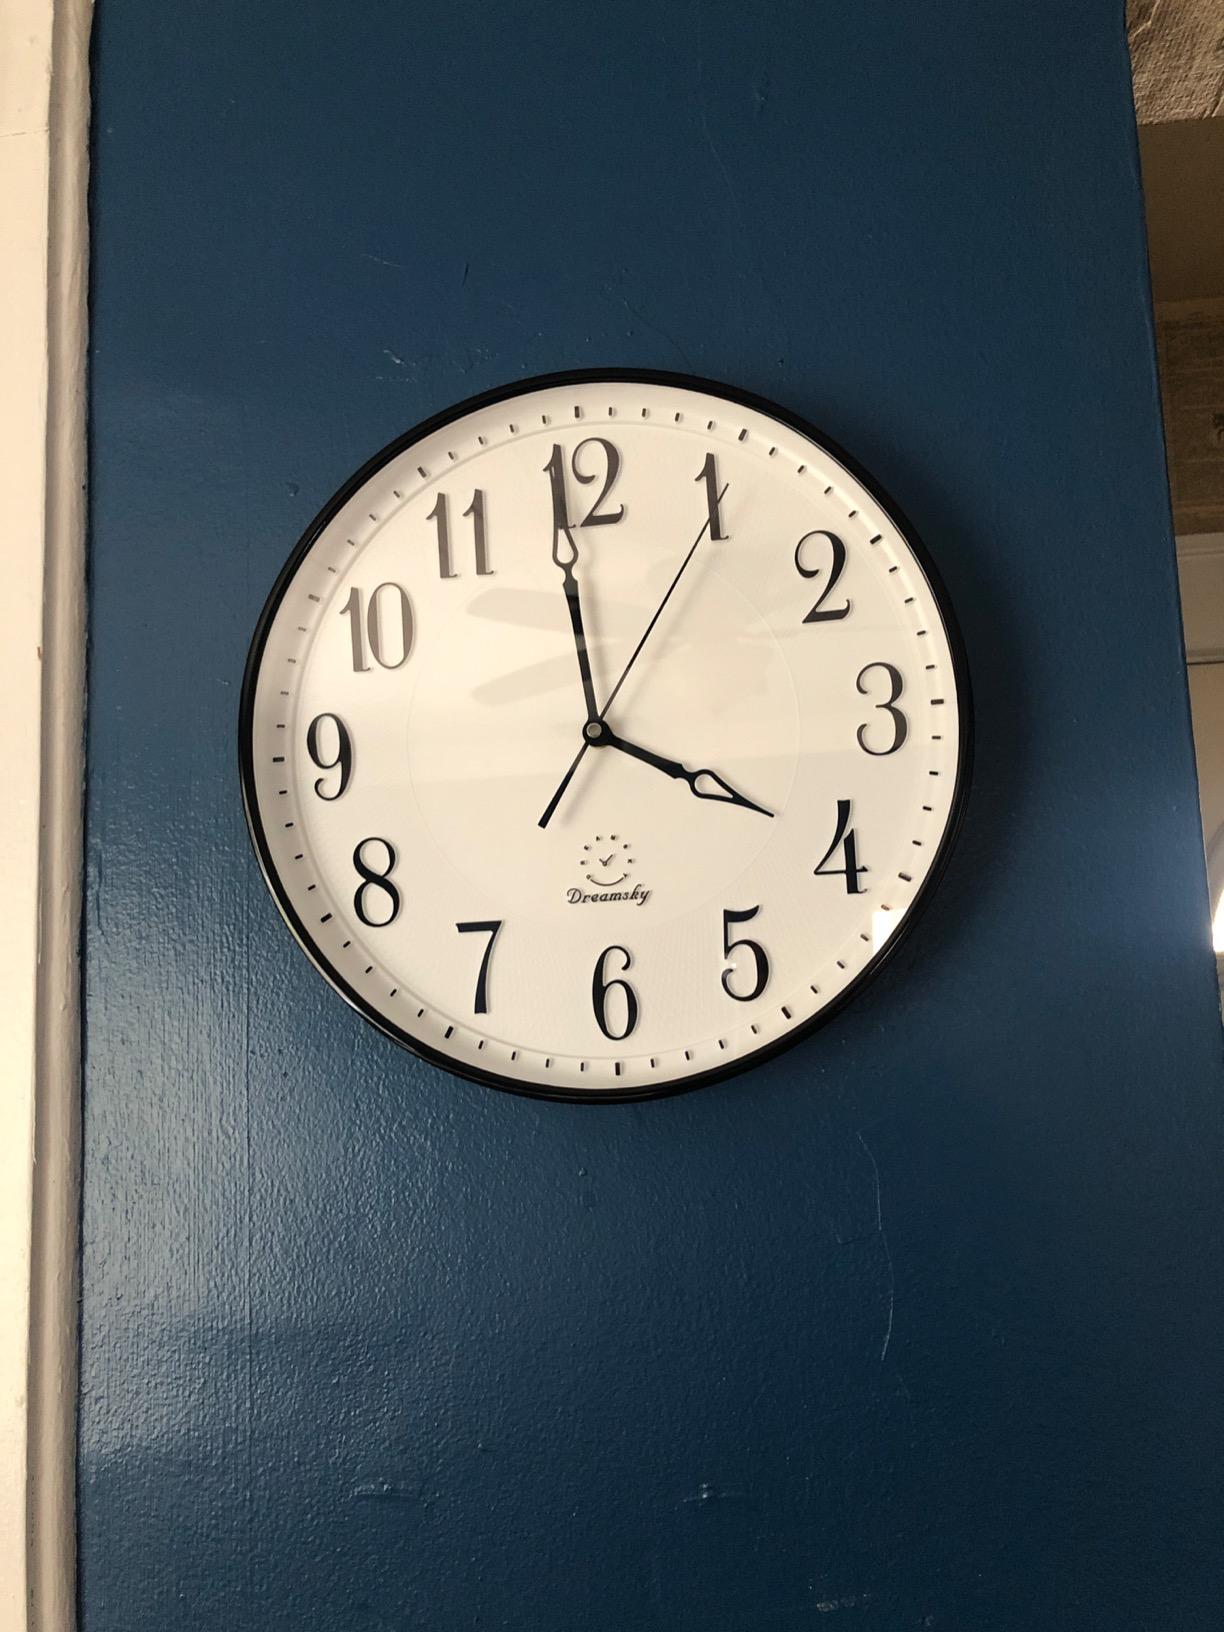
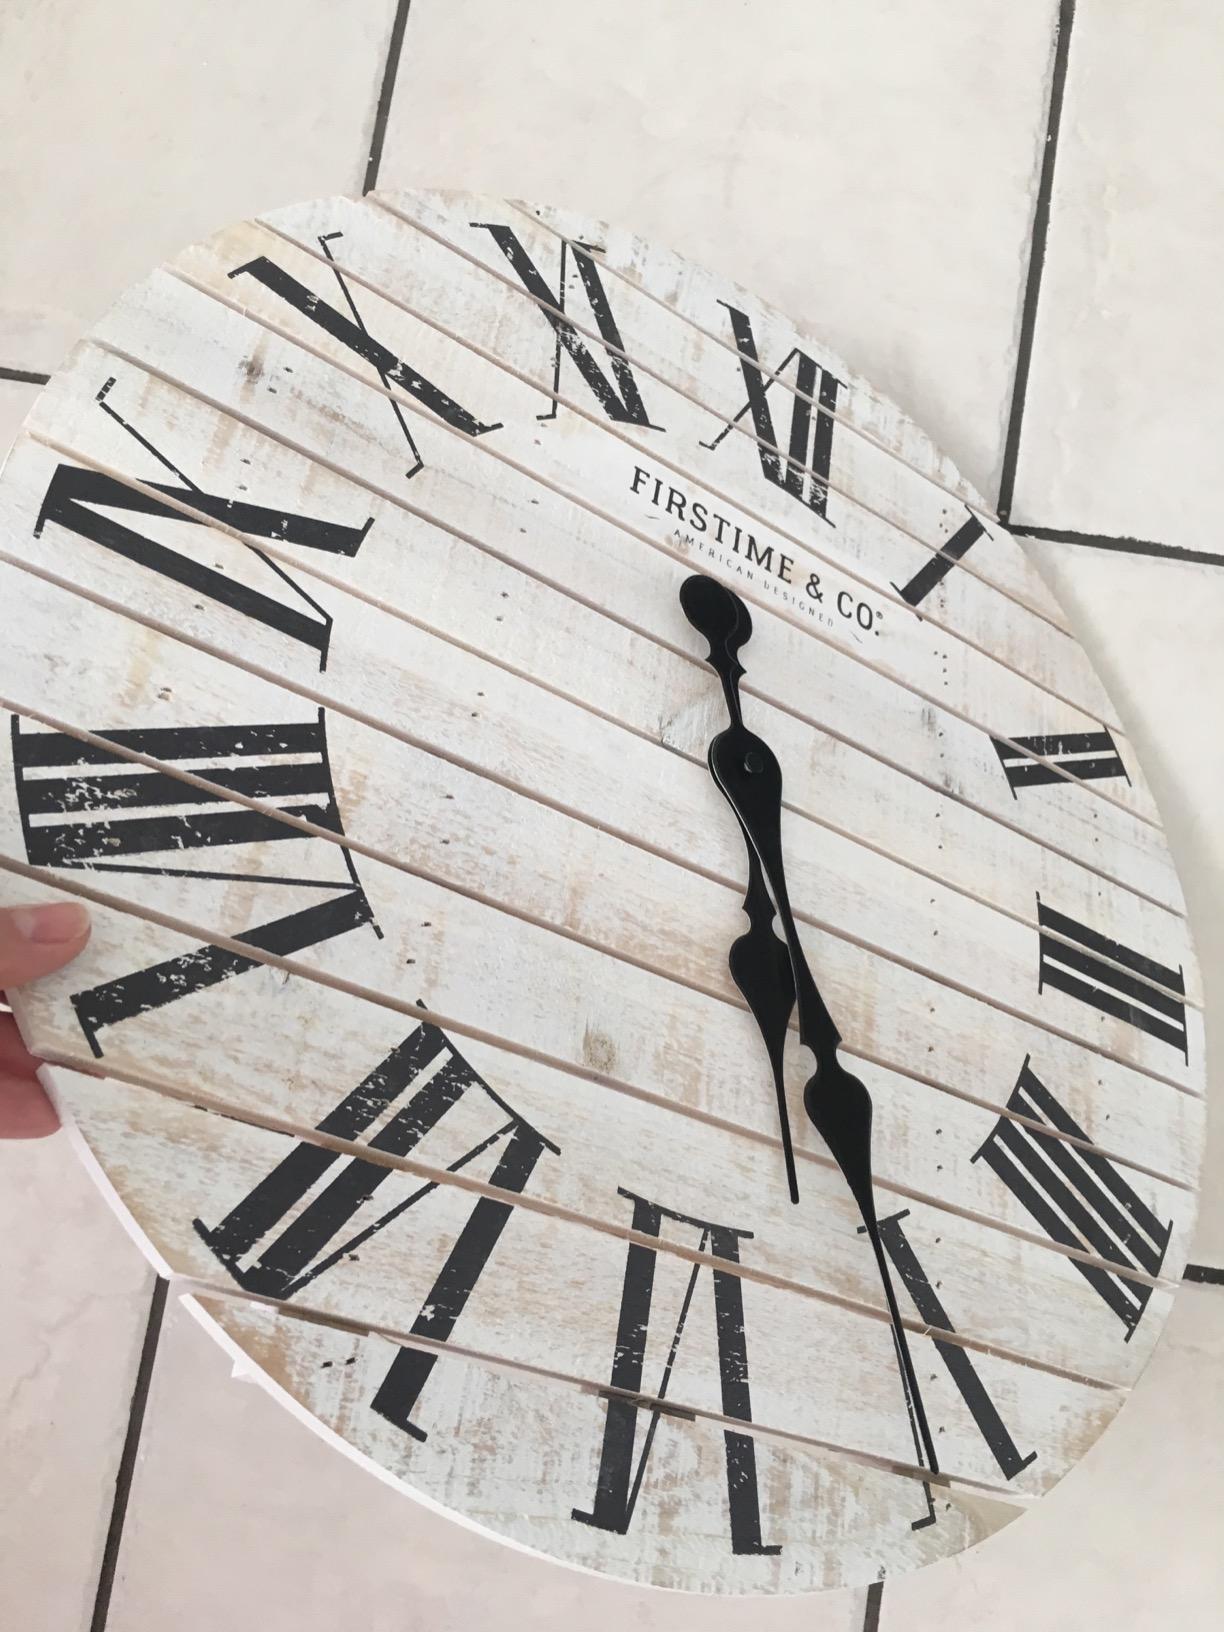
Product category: clock
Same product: no